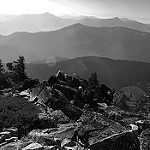
Label: B & W